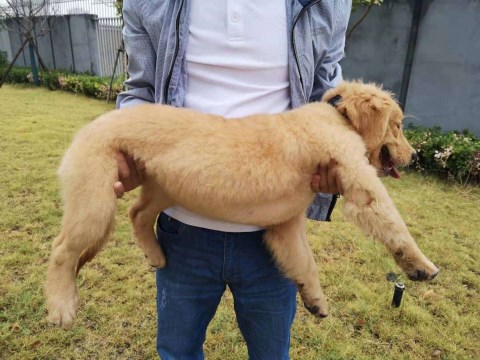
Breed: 5355-n000126-golden_retriever